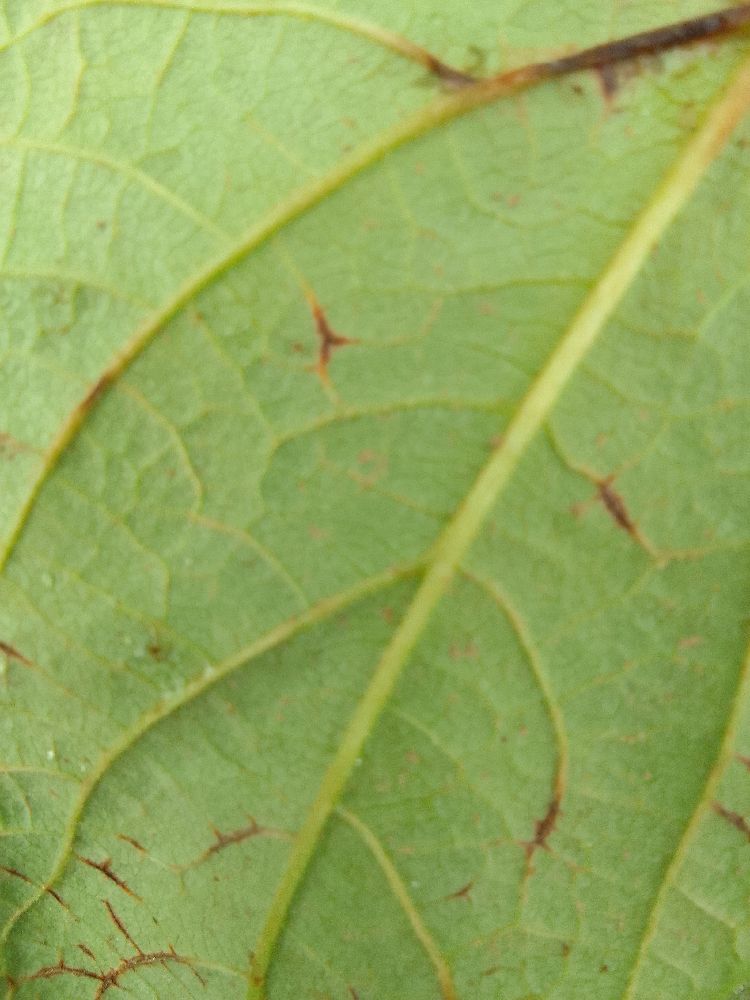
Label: anthracnose